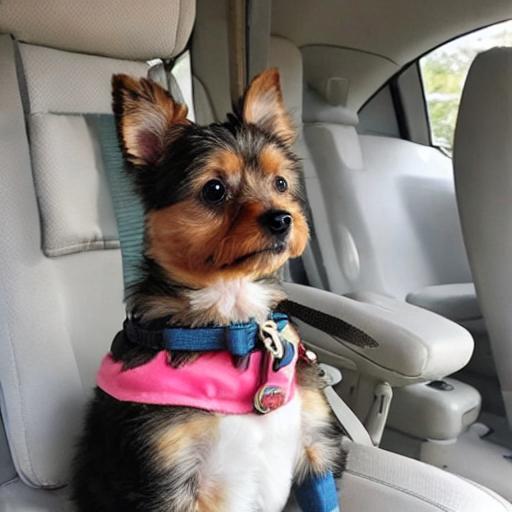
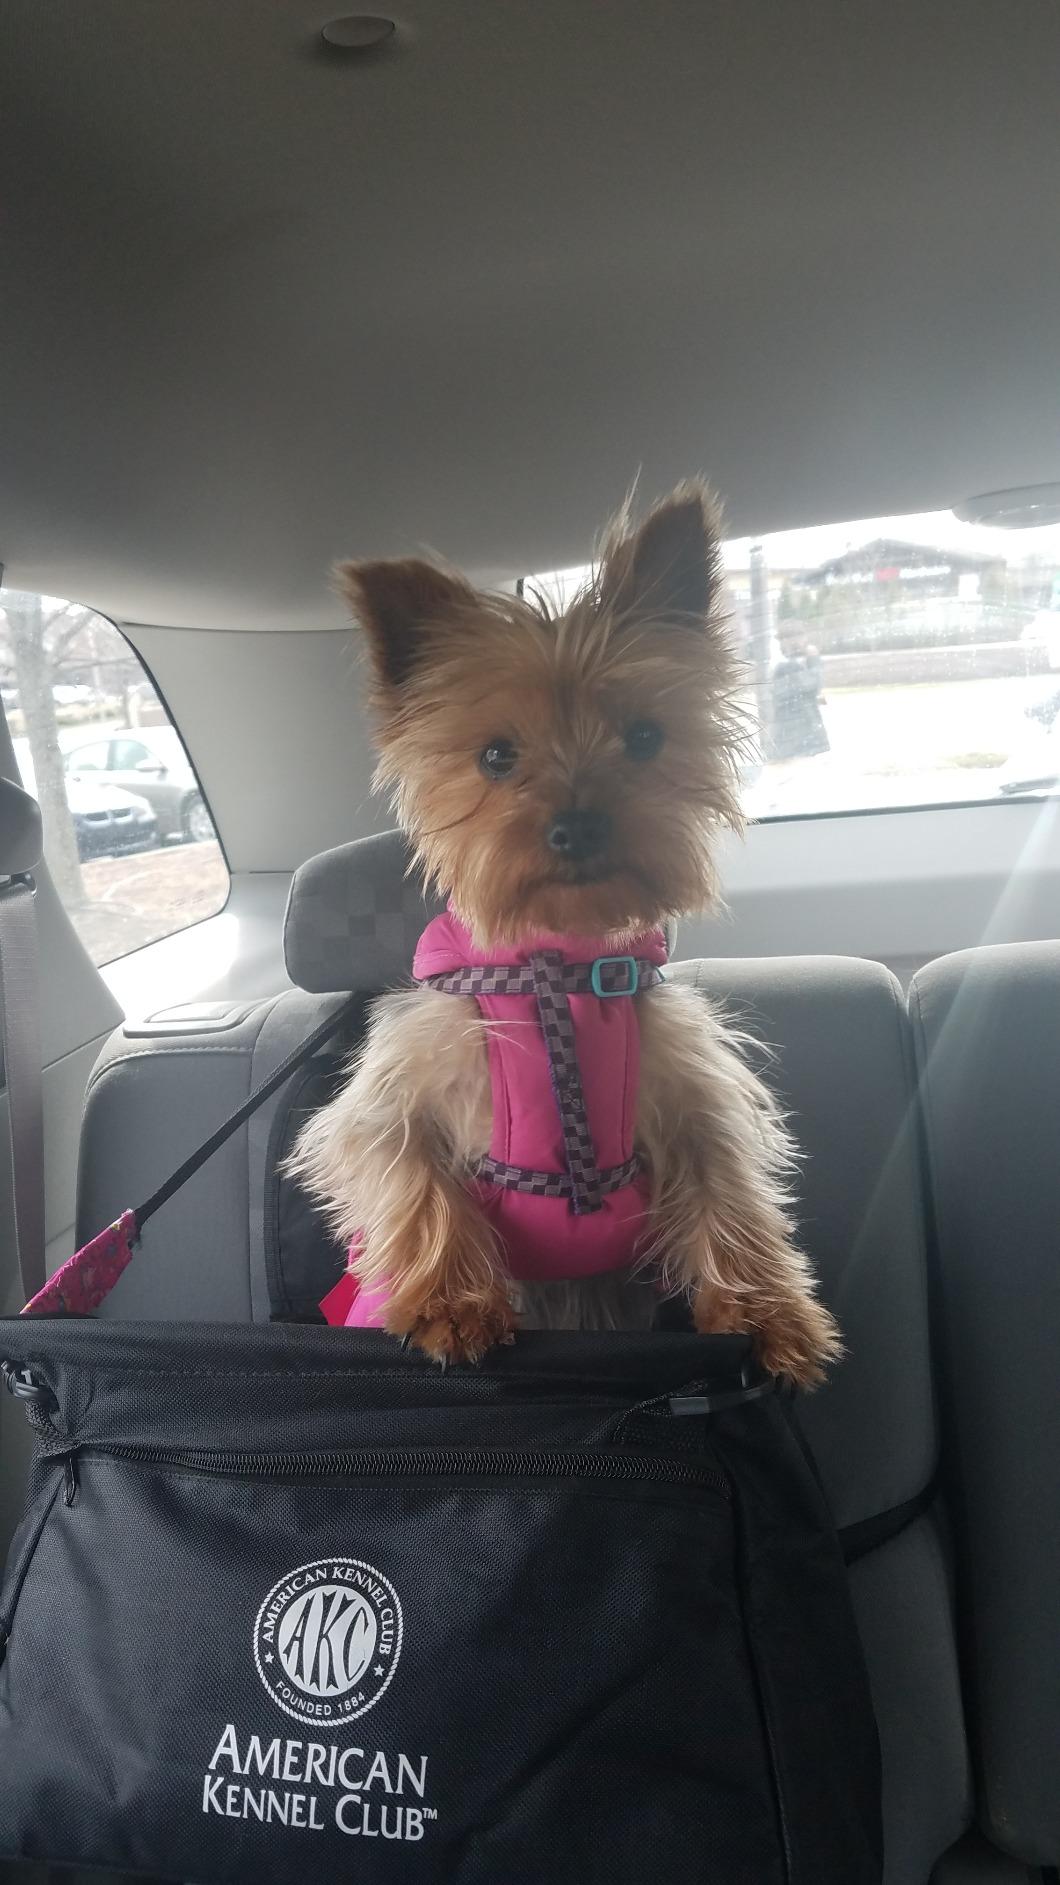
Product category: items_kennel
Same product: no